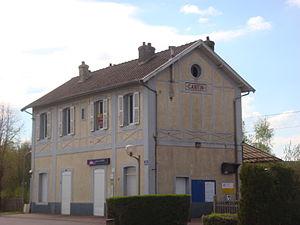
Gare de Cantin (Nord)
La gare de Cantin est une gare ferroviaire française de la ligne de Saint-Just-en-Chaussée à Douai, située sur le territoire de la commune de Cantin dans le département du Nord, en région Hauts-de-France.